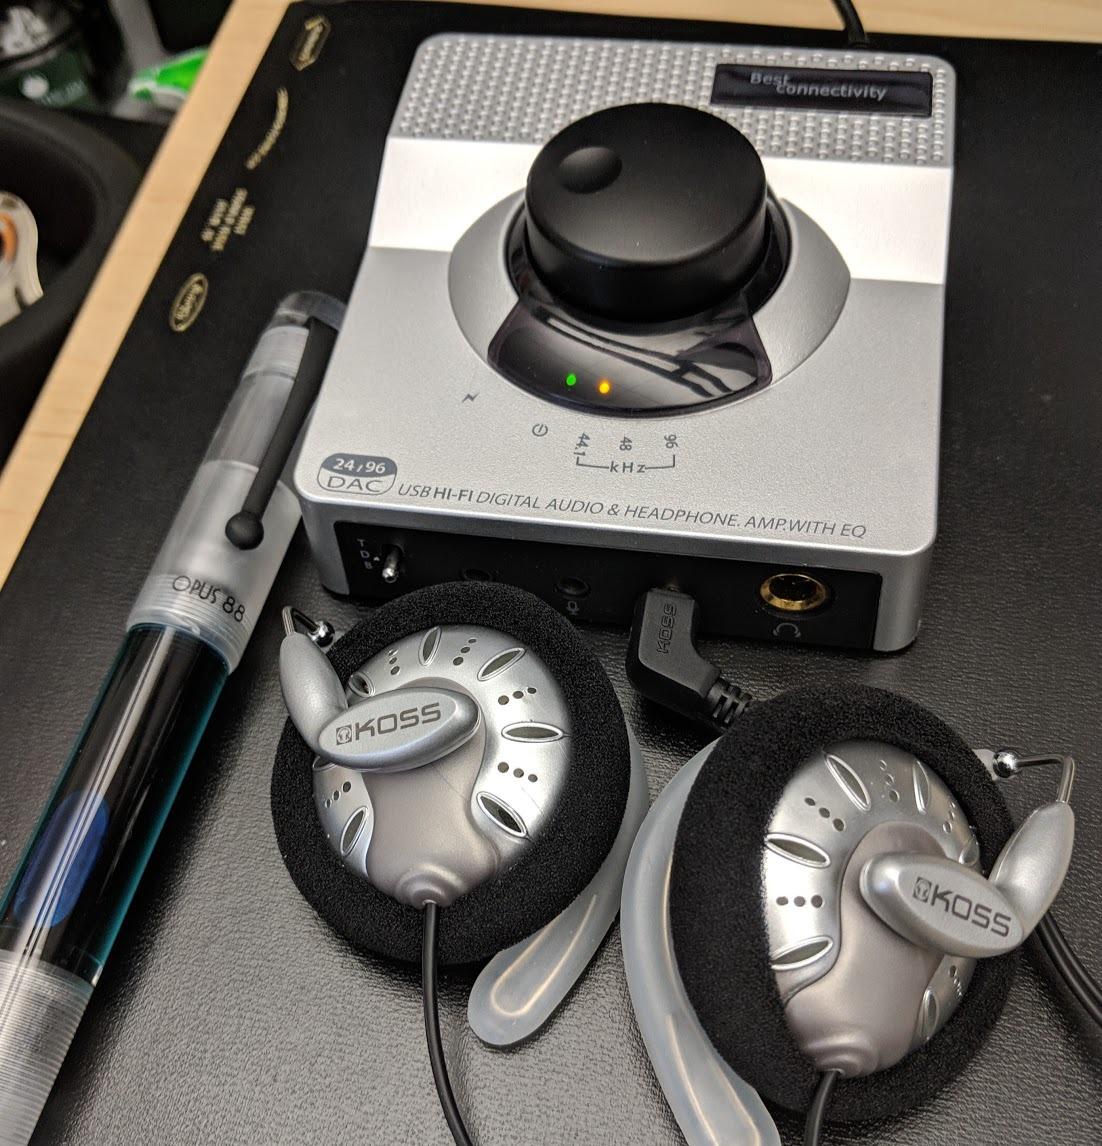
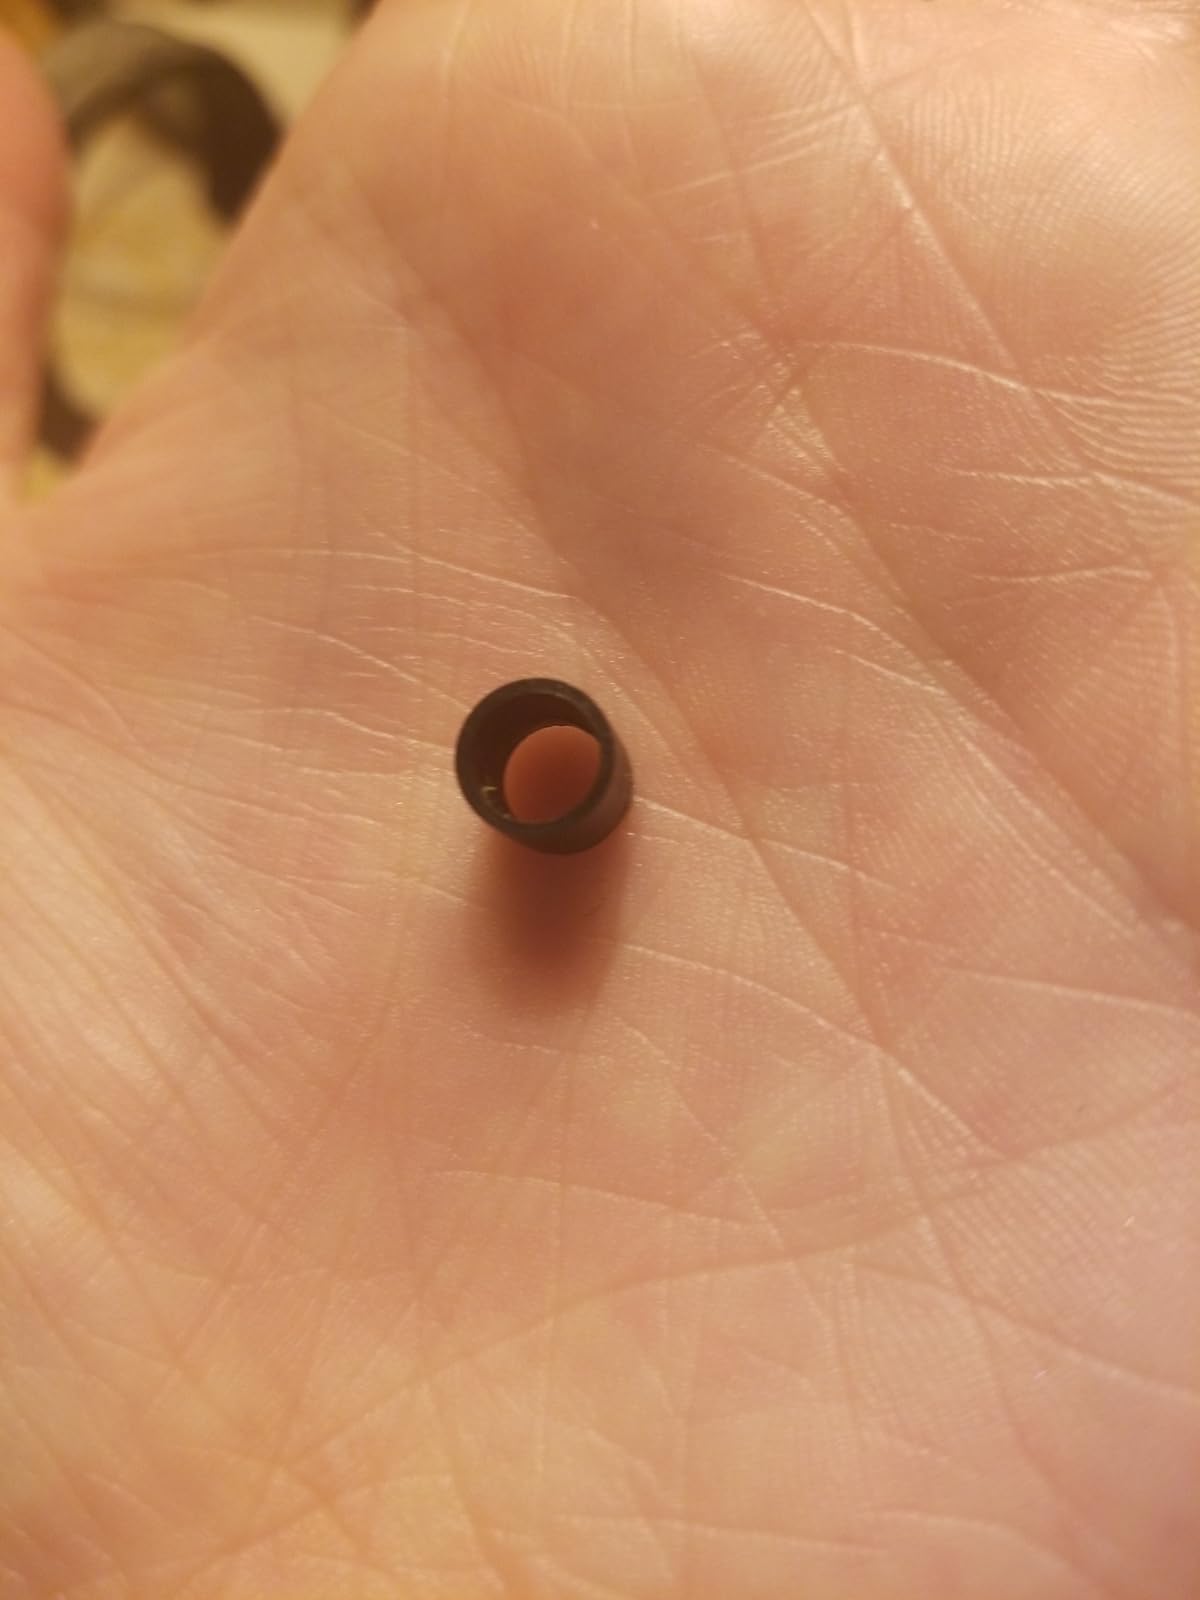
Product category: headphones
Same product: no